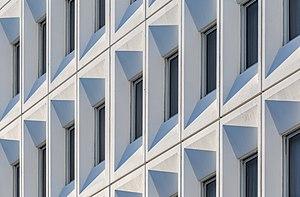
Christchurch est la troisième plus grande ville de Nouvelle-Zélande, la première de l'île du Sud, et elle est la capitale de Canterbury, une des régions de la Nouvelle-Zélande. Elle est située au nord de la péninsule de Banks, sur la côte Est de l'île du Sud.